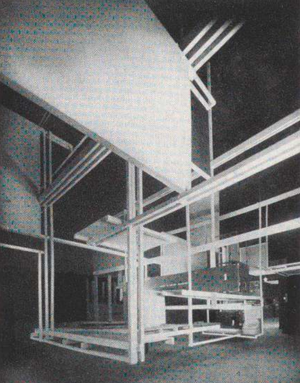
Frederic Kiesler, The city in space, Exposition internationale, Paris, 1925 (image du domaine public modifiée)
De Stijl est un mouvement artistique des Pays-Bas, fondé en 1917 par Theo van Doesburg, qui publie d'octobre 1917 à janvier 1932 une revue d'art, De Stijl, organe de diffusion des idées néoplasticiennes de Piet Mondrian et des membres du groupe de Stijl. Ces peintres, architectes, sculpteurs et poètes ont profondément influencé l'architecture du XXᵉ siècle, en particulier le Bauhaus et ensuite le style international.